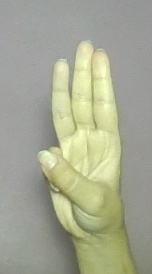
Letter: thaa